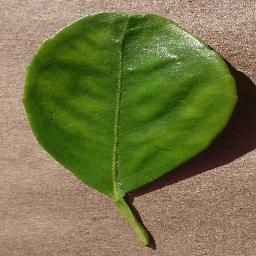
Label: Orange___Haunglongbing_(Citrus_greening)